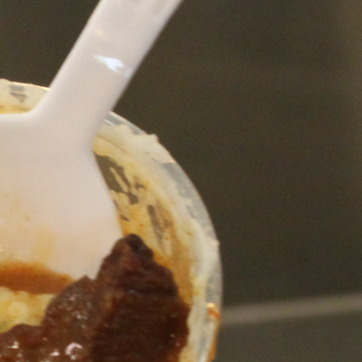
Material: plastic